Tenochtitlan

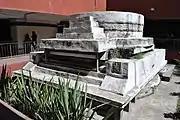
Mexica pyramid of Ehecatl in the Metro Pino Suárez station, Mexico City Subway.

They were then brought to a large house that would serve as their home for their stay in the city. Once they were settled, Moctezuma himself sat down and spoke with Cortés. The great ruler declared that anything that they needed would be theirs to have. He was thrilled to have visitors of such stature. Although the Spaniards were seeking gold, Moctezuma expressed that he had very little of the sort, but all of it was to be given to Cortés if he desired it.